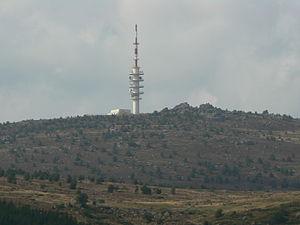
Le truc de Fortunio est le point culminant de la Margeride, région naturelle située principalement en Lozère, mais également dans le Cantal et dans la Haute-Loire. Il se situe dans le département de la Lozère, sur la commune de Rieutort-de-Randon, à proximité du truc de Randon et du signal de Randon.
L'émetteur du Truc de Fortunio est un site de diffusion situé dans la Lozère, sur le point culminant des montagnes de la Margeride. Il diffuse les chaînes de la TNT française, les stations publiques en FM, des ondes de téléphonie mobile et des transmissions en faisceau hertzien sur une tour hertzienne de 109 mètres de haut exploitée par l'opérateur TDF. Le site se trouve à 8 km de la commune de Rieutort-de-Randon et à 25 km de Mende.